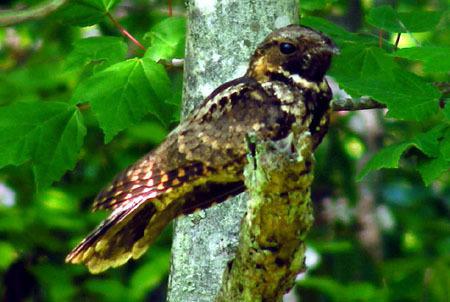
A photo of a whip poor will